Connor O'Riordan

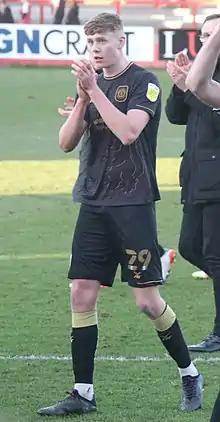
O'Riordan with Crewe Alexandra in 2022

Connor Patrick O'Riordan (born 19 October 2003) is an Irish professional footballer who plays as a defender for EFL League One side Doncaster Rovers on loan from club Blackburn Rovers and has also been capped for the Republic of Ireland U20 and U21 teams. He began his career at Crewe Alexandra and has also had loan spells at Raith Rovers in Scotland and at Cambridge United.